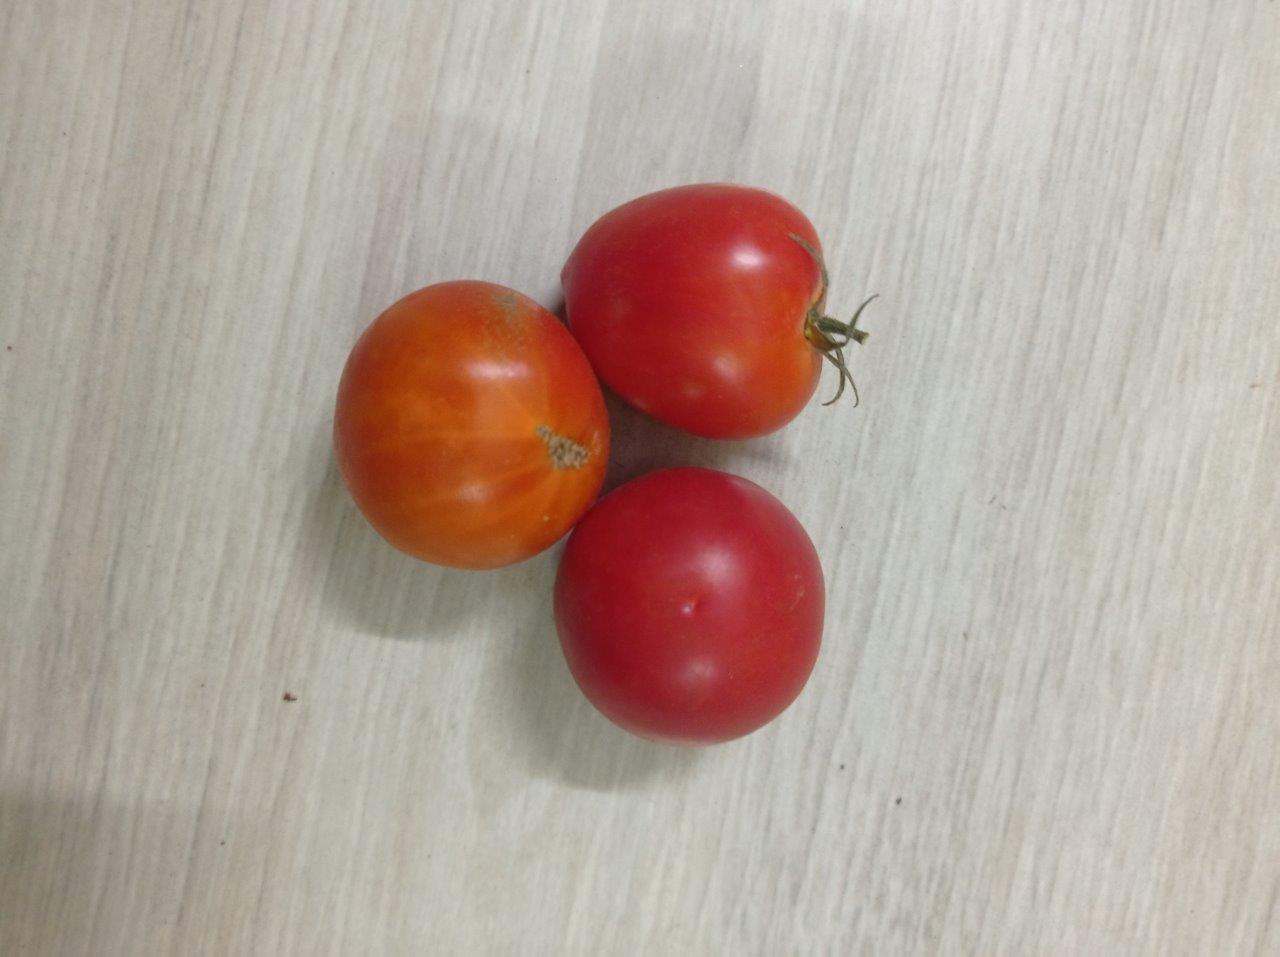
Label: Fresh